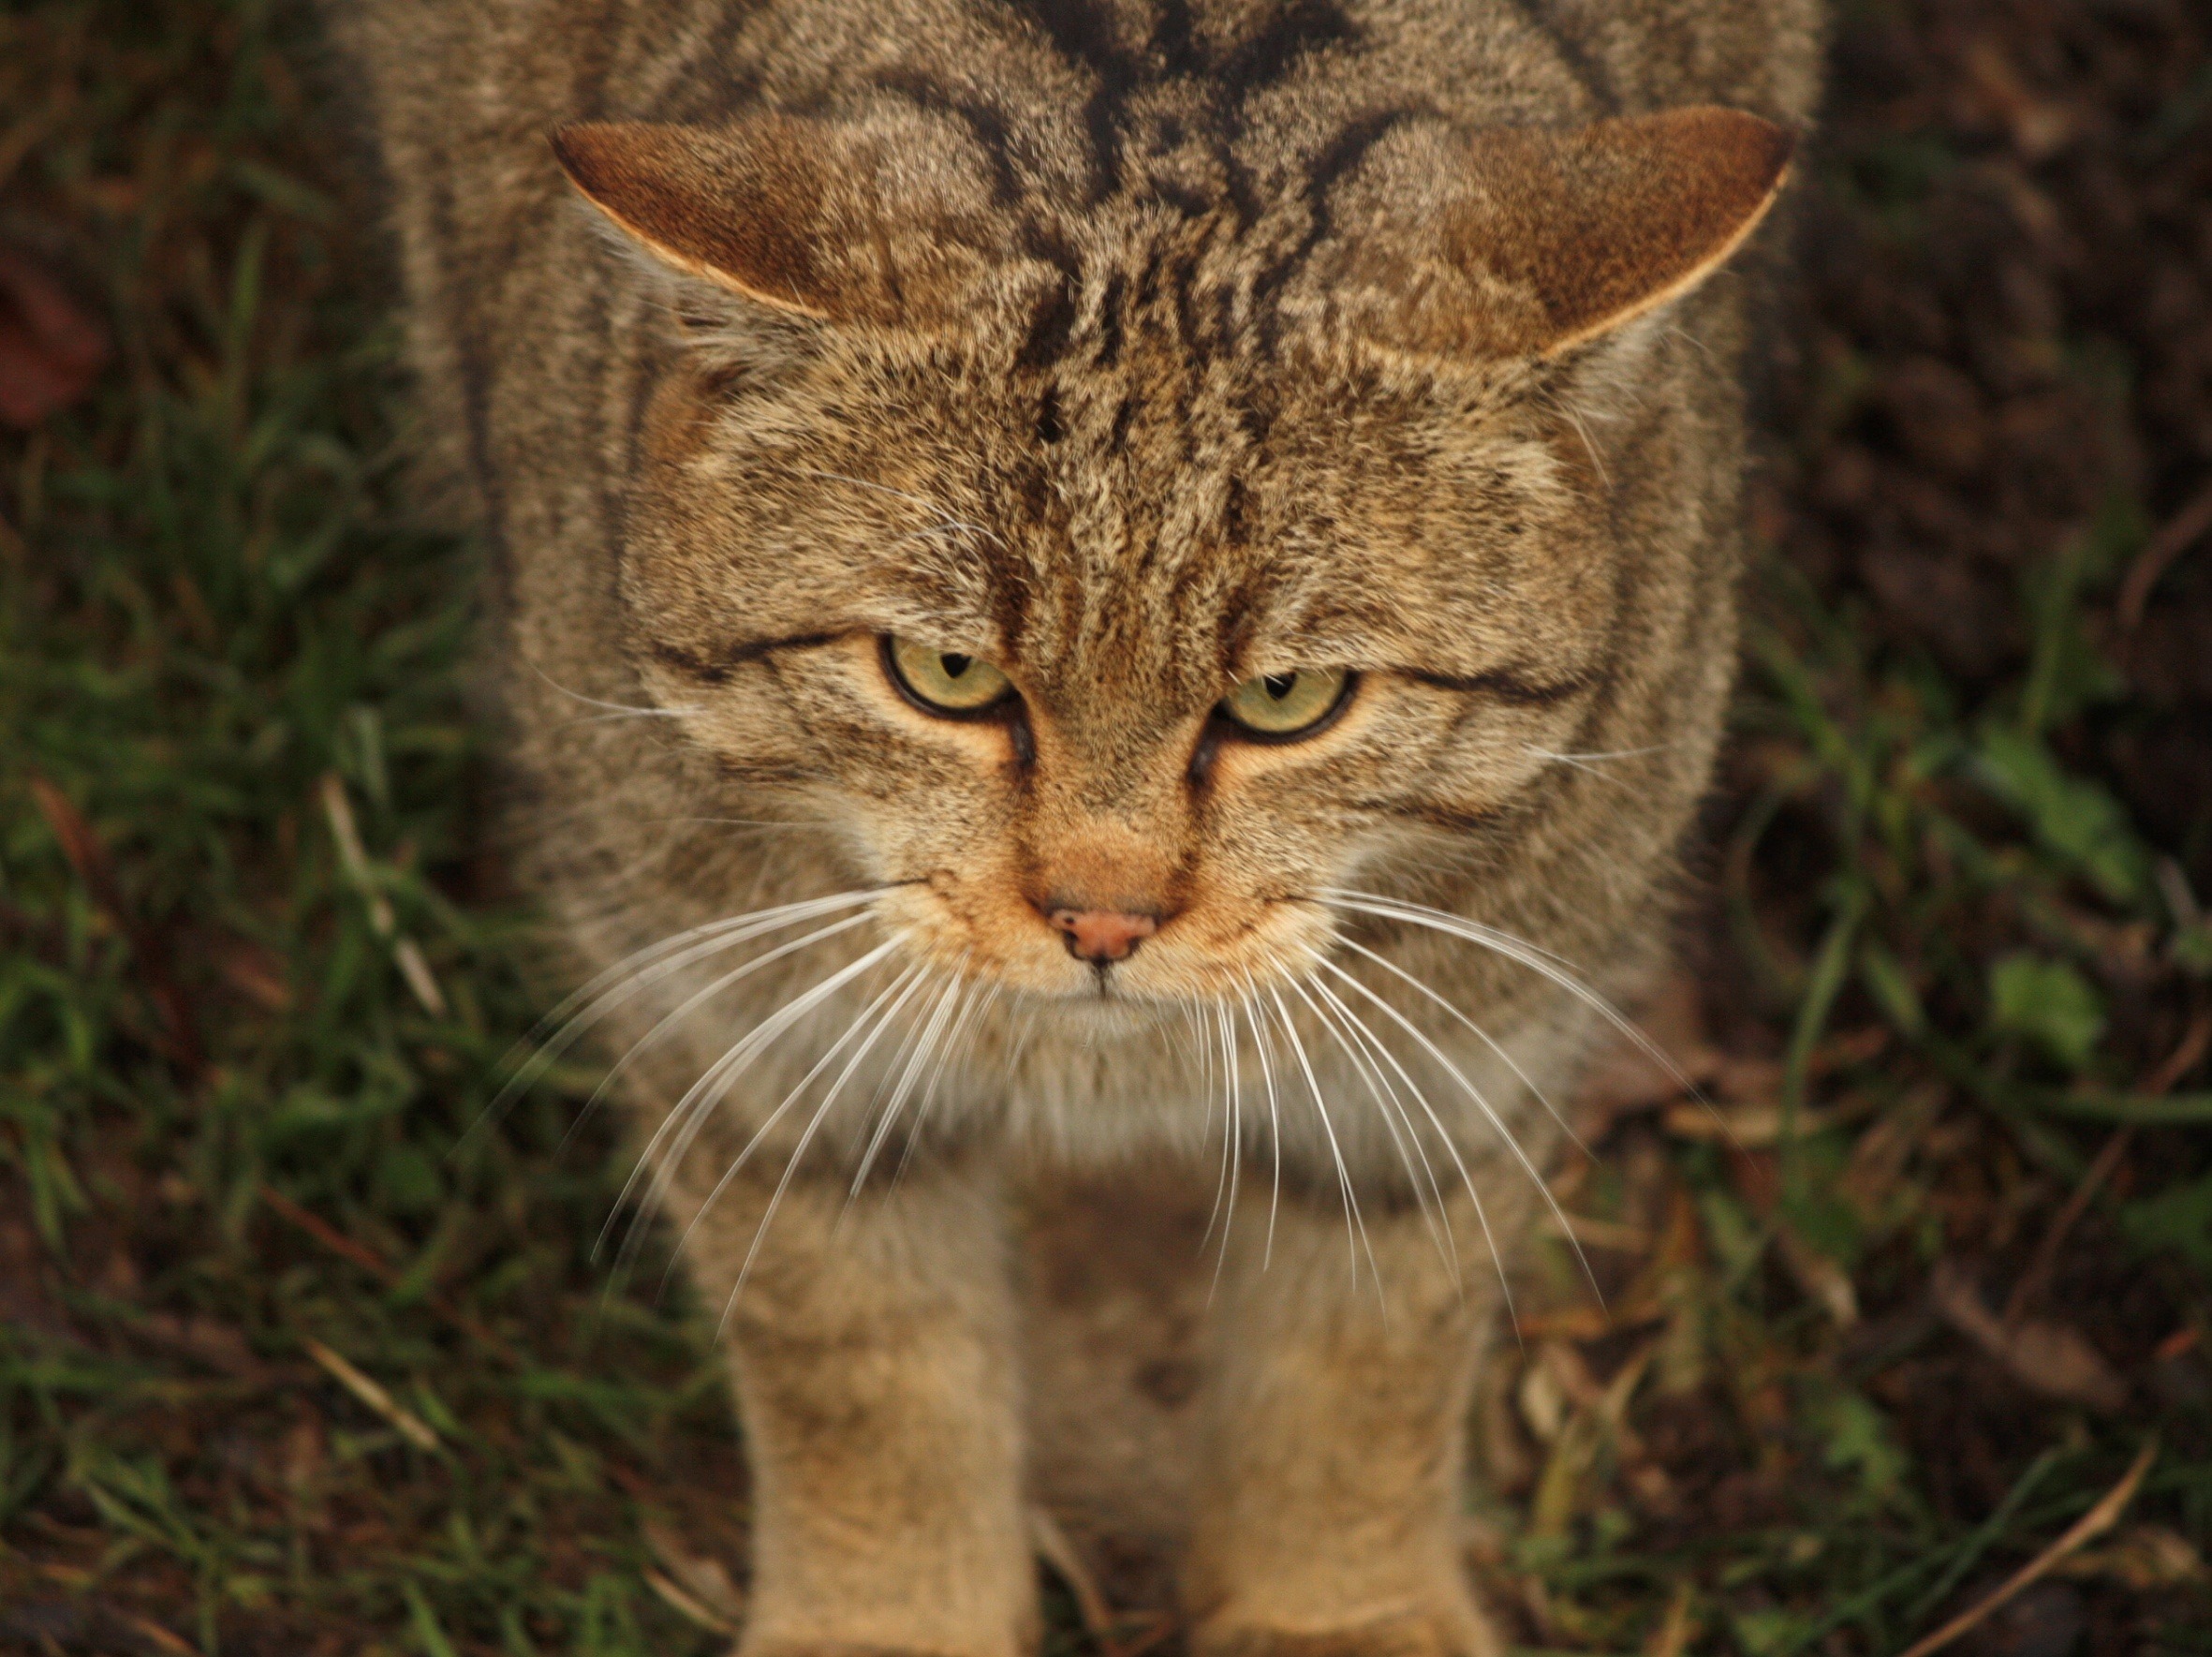
nature, animal, wildlife, cat, mammal, fauna, close up, whiskers, vertebrate, lynx, wildcat, bobcat, tabby cat, european shorthair, wild cat, small to medium sized cats, cat like mammal, carnivoran, domestic short haired cat, pixie bob, rusty spotted cat